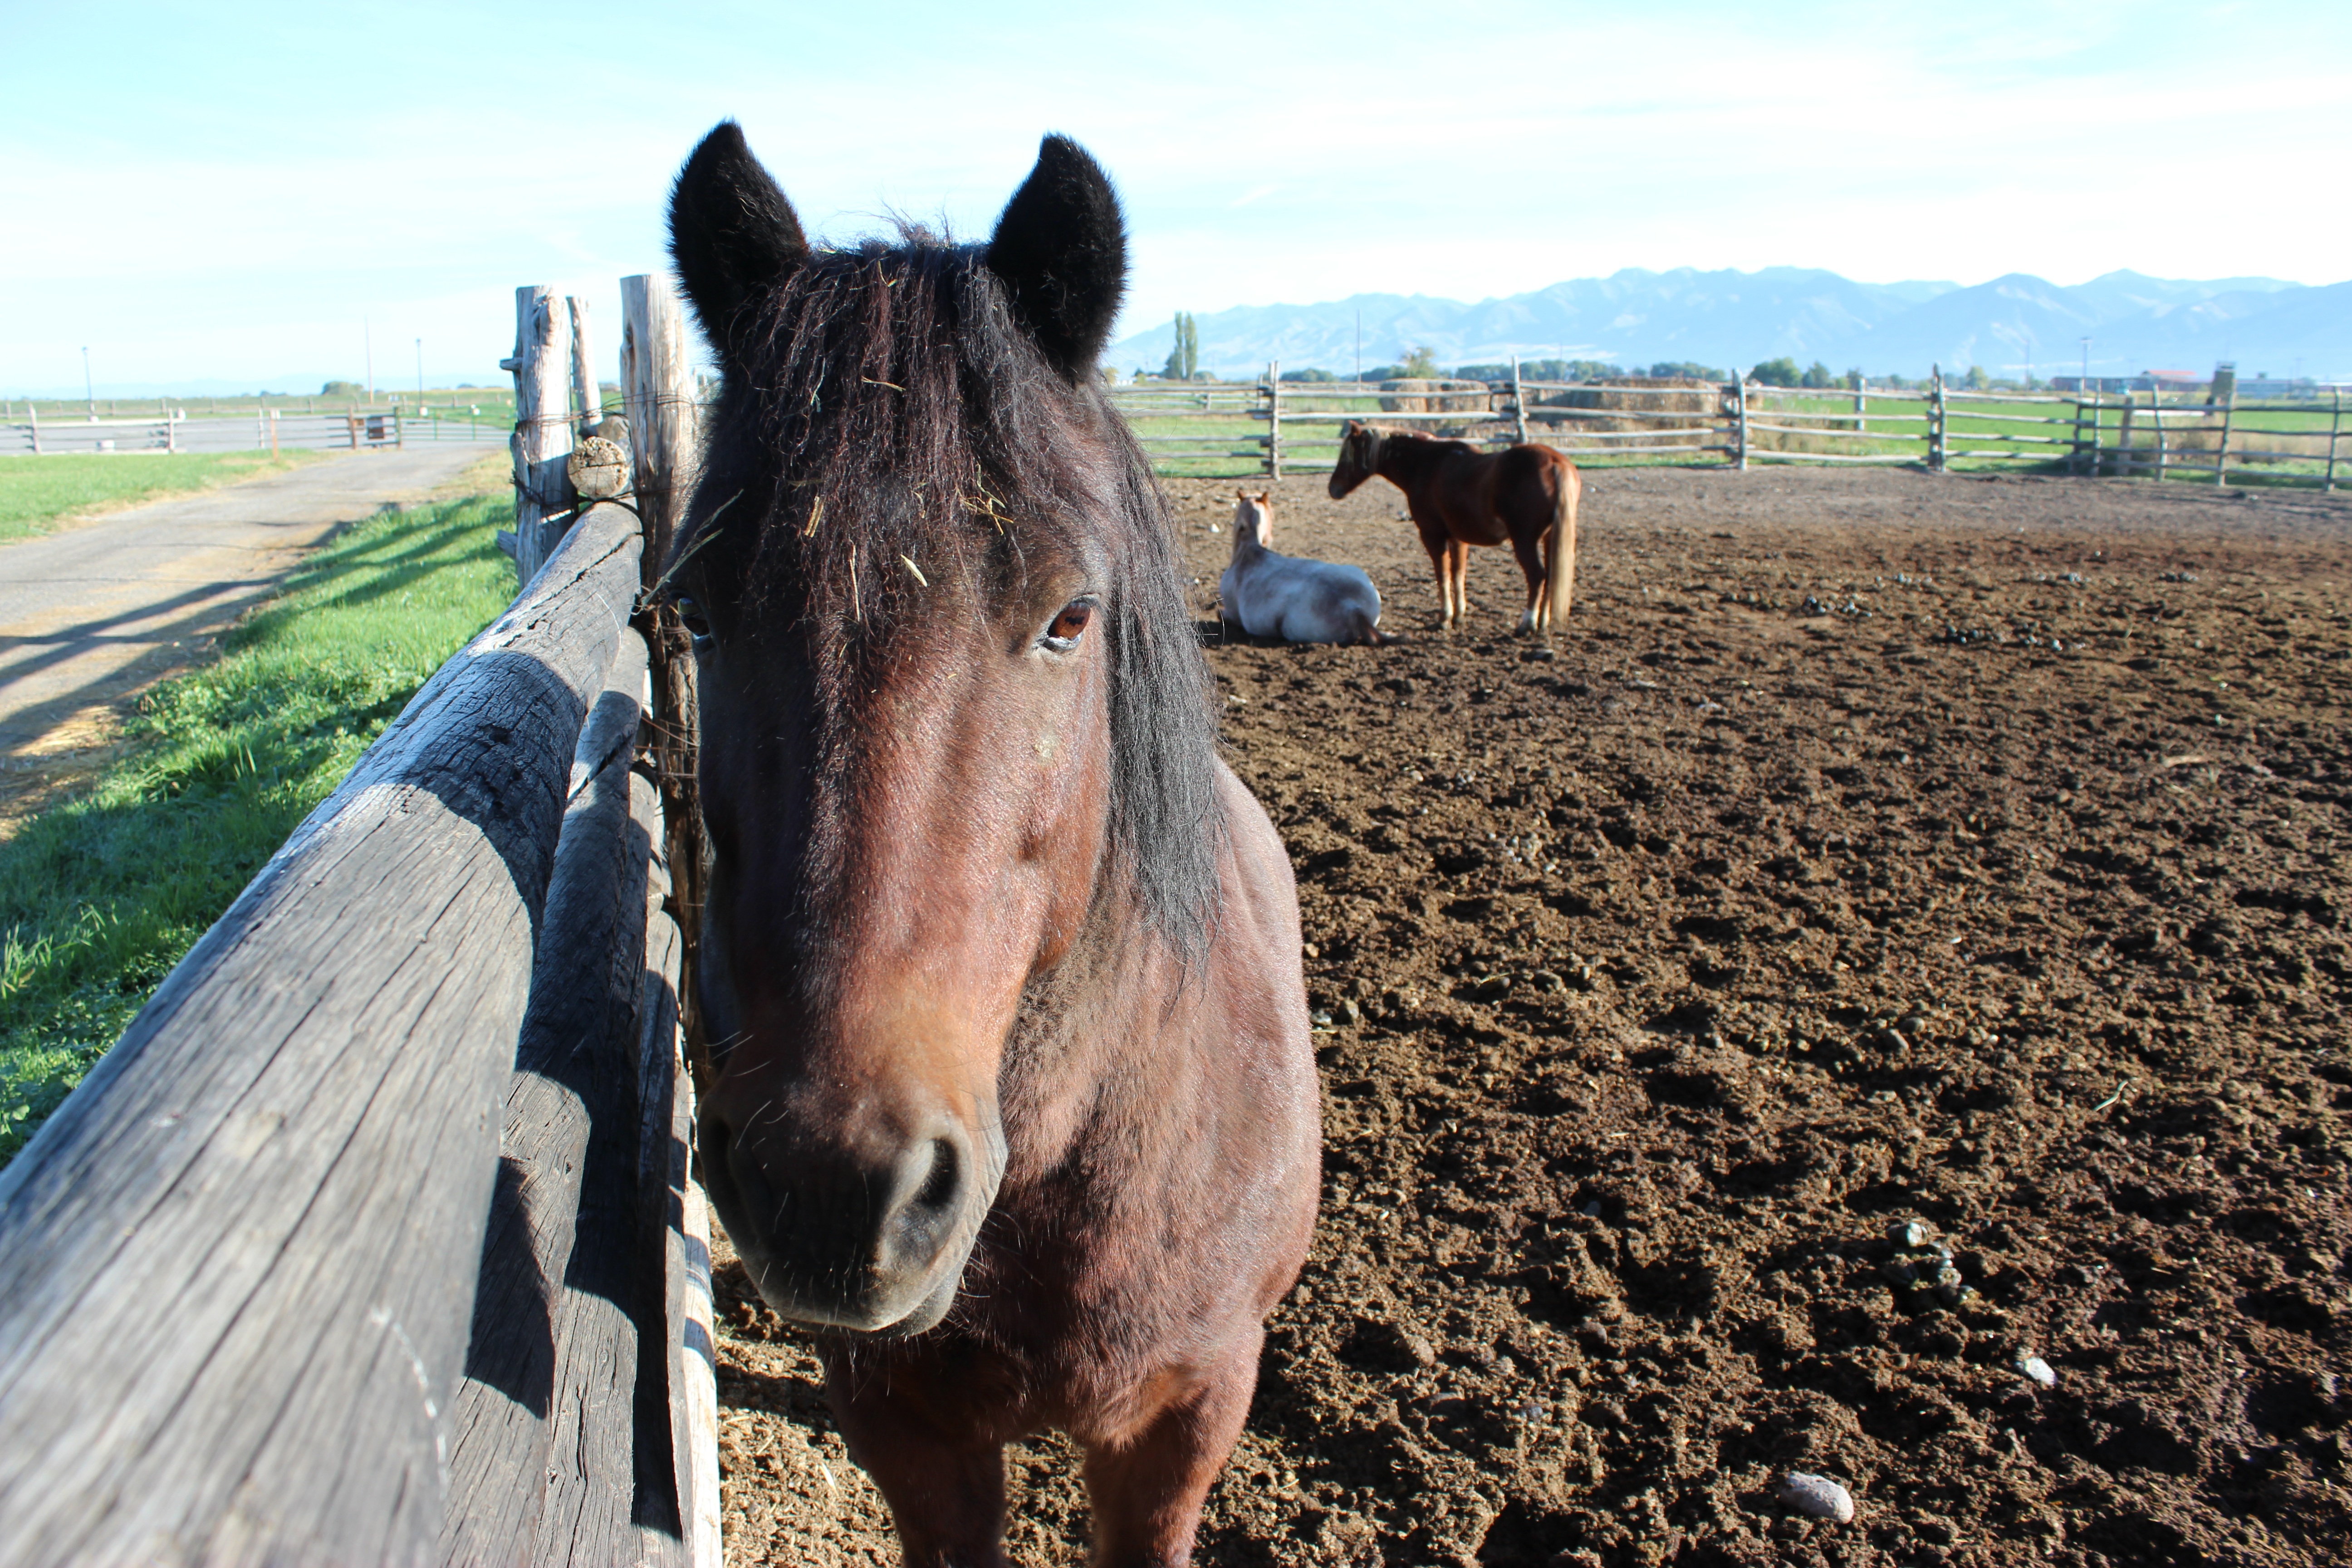
farm, animal, rural, pasture, horse, brown, soil, mammal, stallion, mane, equine, mare, domestic, horse head, farm animals, pack animal, horse like mammal, mustang horse